John Casimir, Duke of Saxe-Coburg

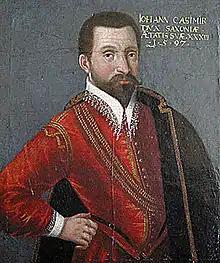

John Casimir of Saxe-Coburg (Gotha, 12 June 1564 – Coburg, 16 July 1633) was the Duke of Saxe-Coburg. He was a descendant of the Ernestine branch of the House of Wettin. Under his rule, the town of Coburg prospered and many Renaissance buildings were erected that still remain today.